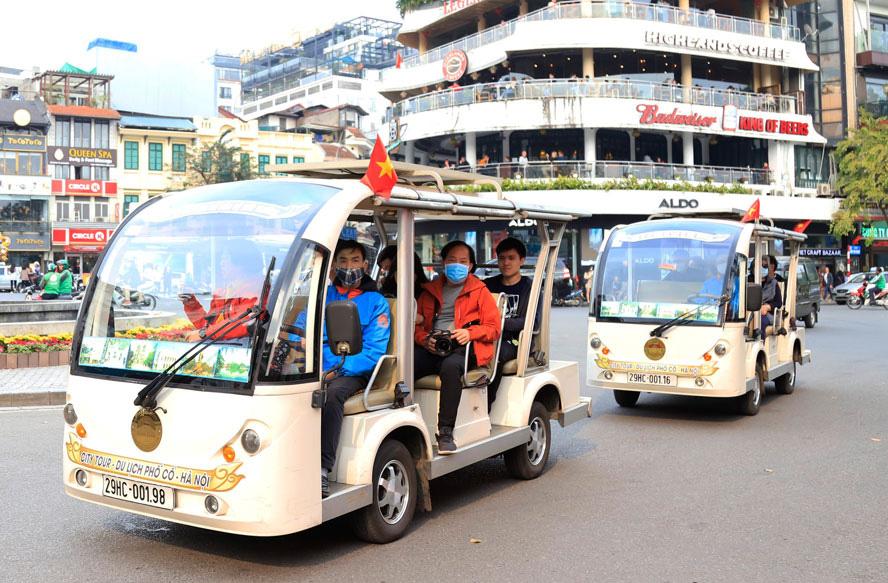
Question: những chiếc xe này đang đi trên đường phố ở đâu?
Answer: hà nội